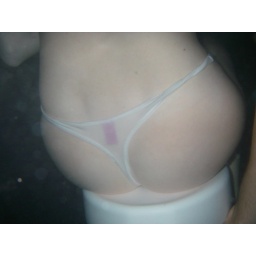
girl in thong under water